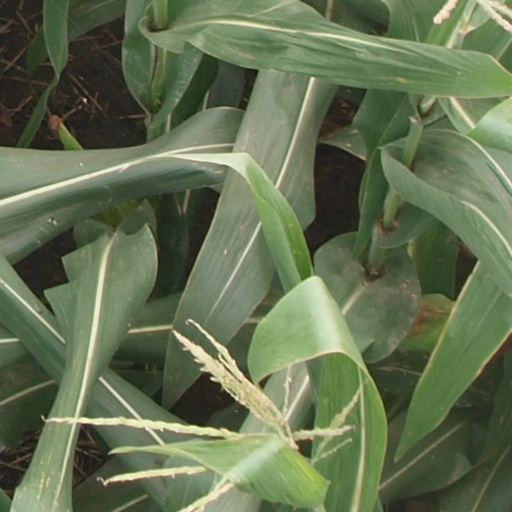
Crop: maize; corn